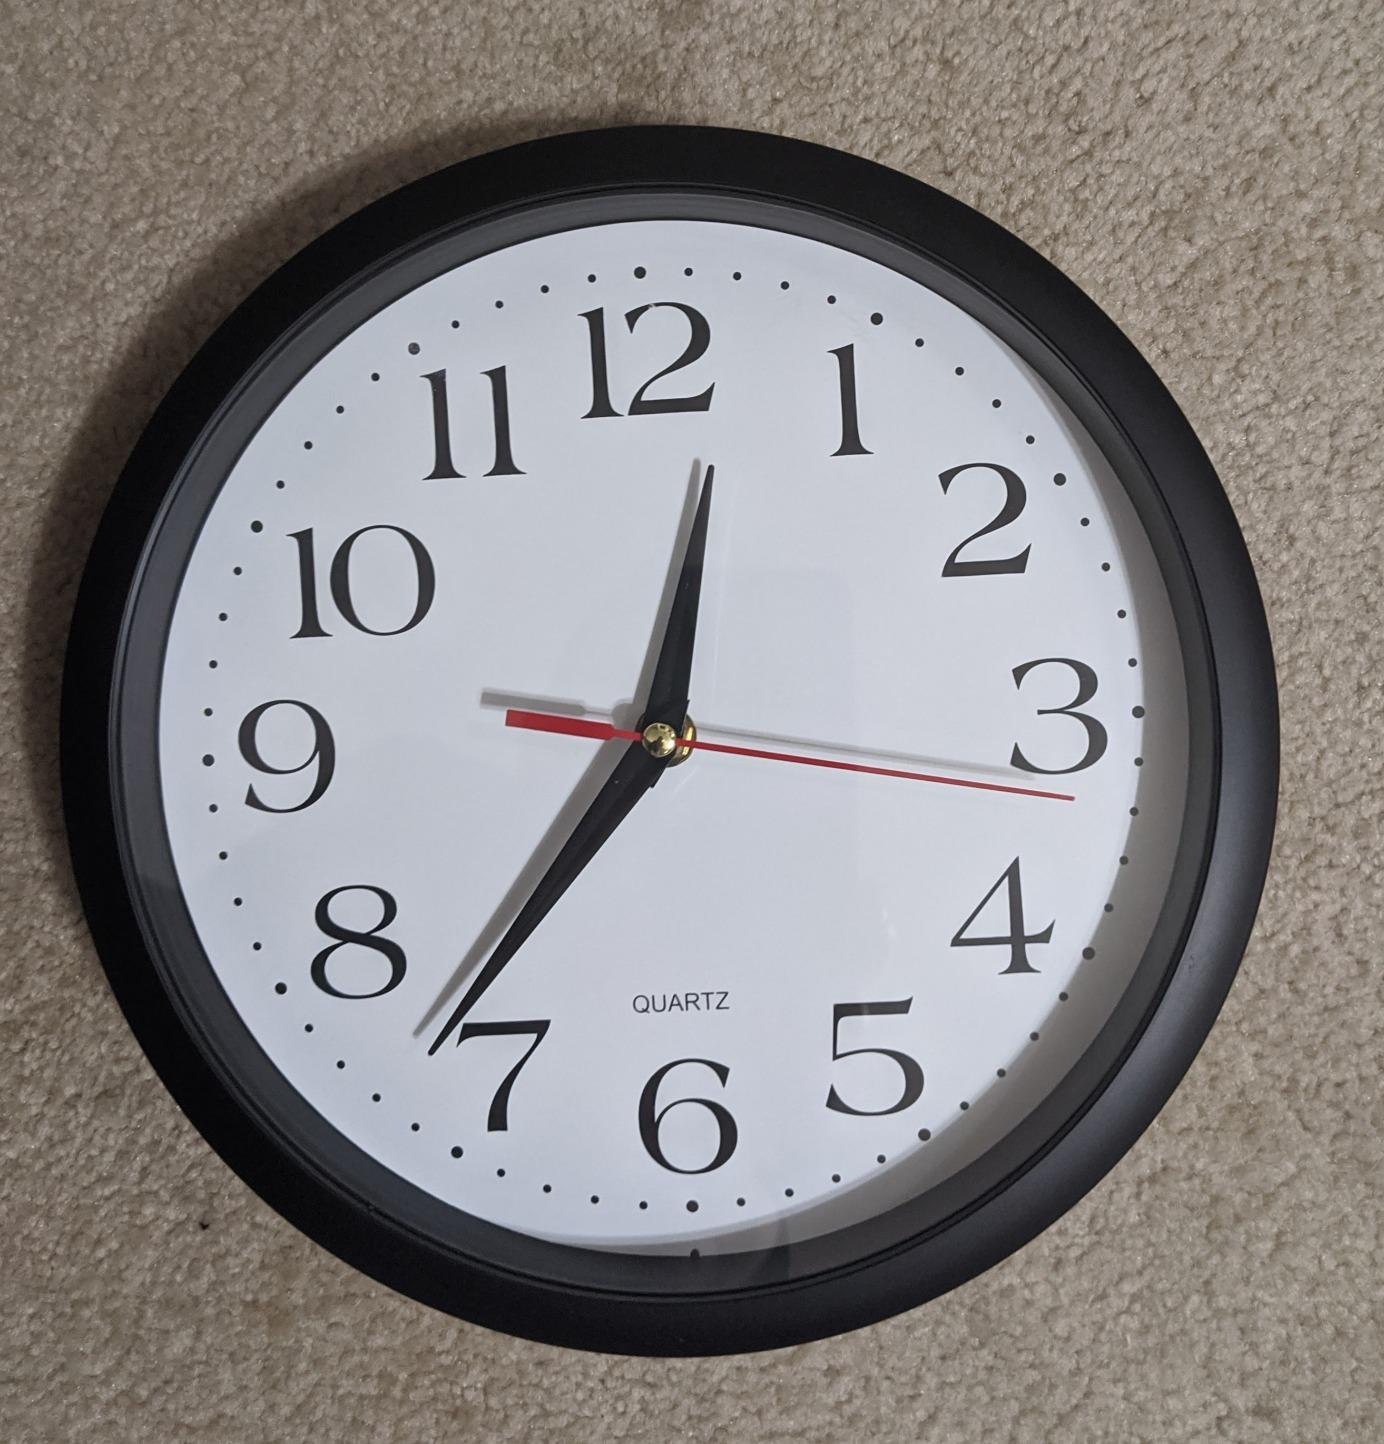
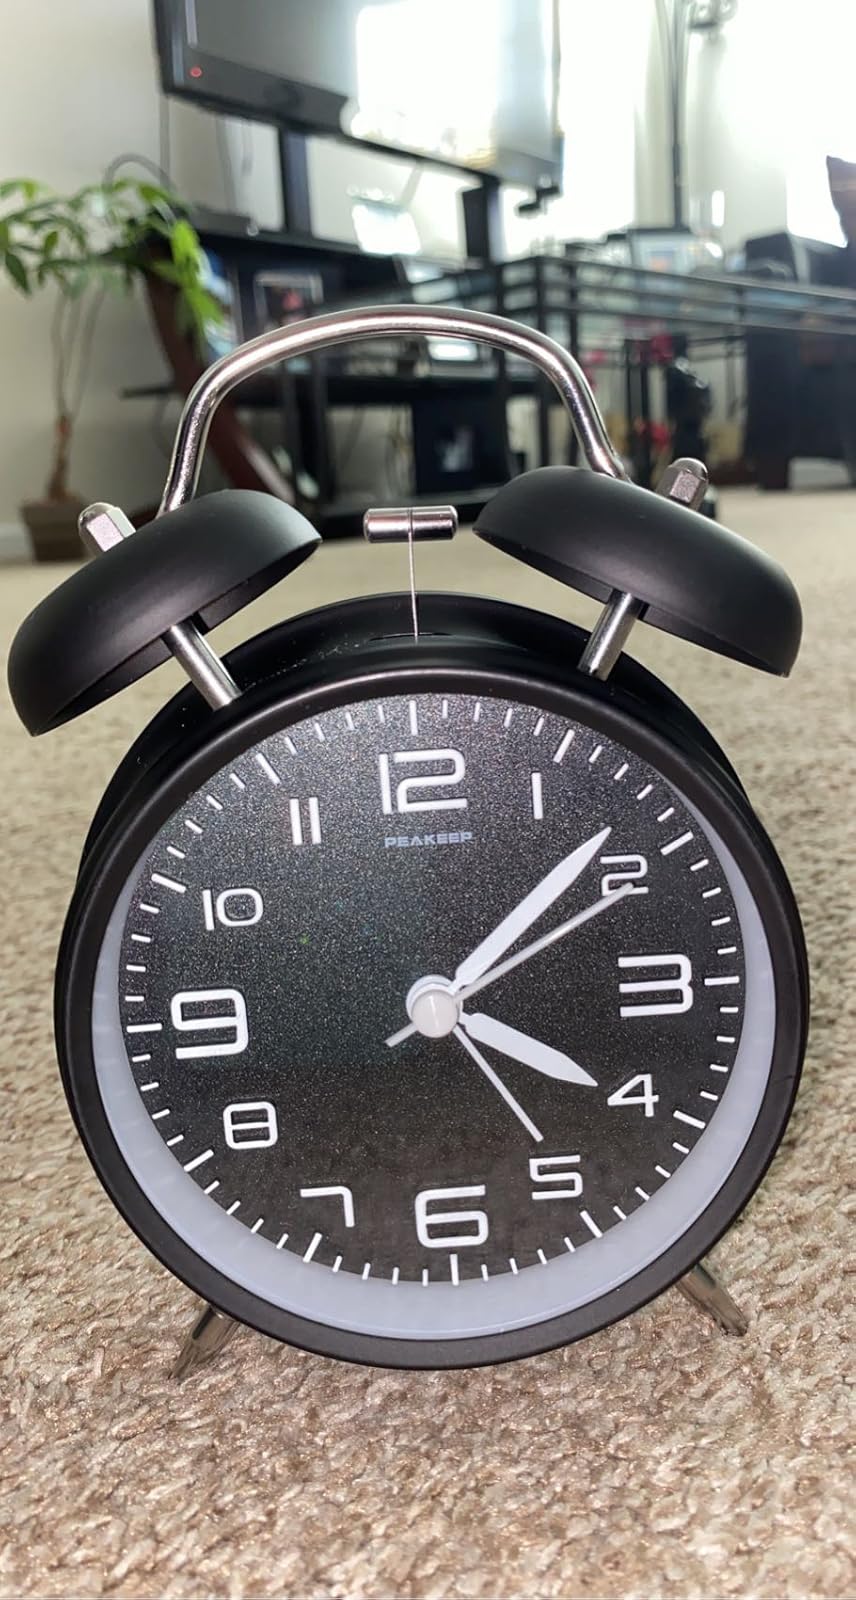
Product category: clock
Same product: no